Sky position (RA, Dec in degrees): 240.342, 20.477
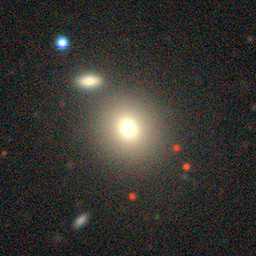
Galaxy morphology: Round Smooth Galaxies